Shinseiki Odysselya

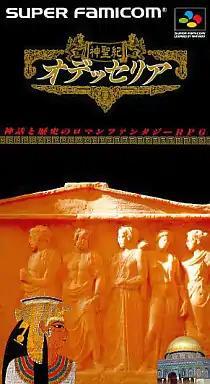
Cover art

is a role-playing video game released by Vic Tokai in Japan for the Super Famicom in 1993. An American version was scheduled in 1994 titled Lost Mission, but was canceled. A quick review of the game was published in Vol. 58 of "Nintendo Power" with a scheduled release date of March 1994, which criticized the game for its "poor story translation" and "standard RPG play."